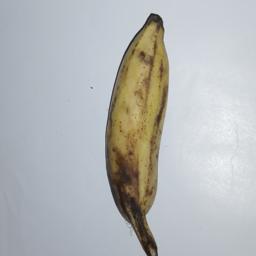
Banana variety: Champa Kola